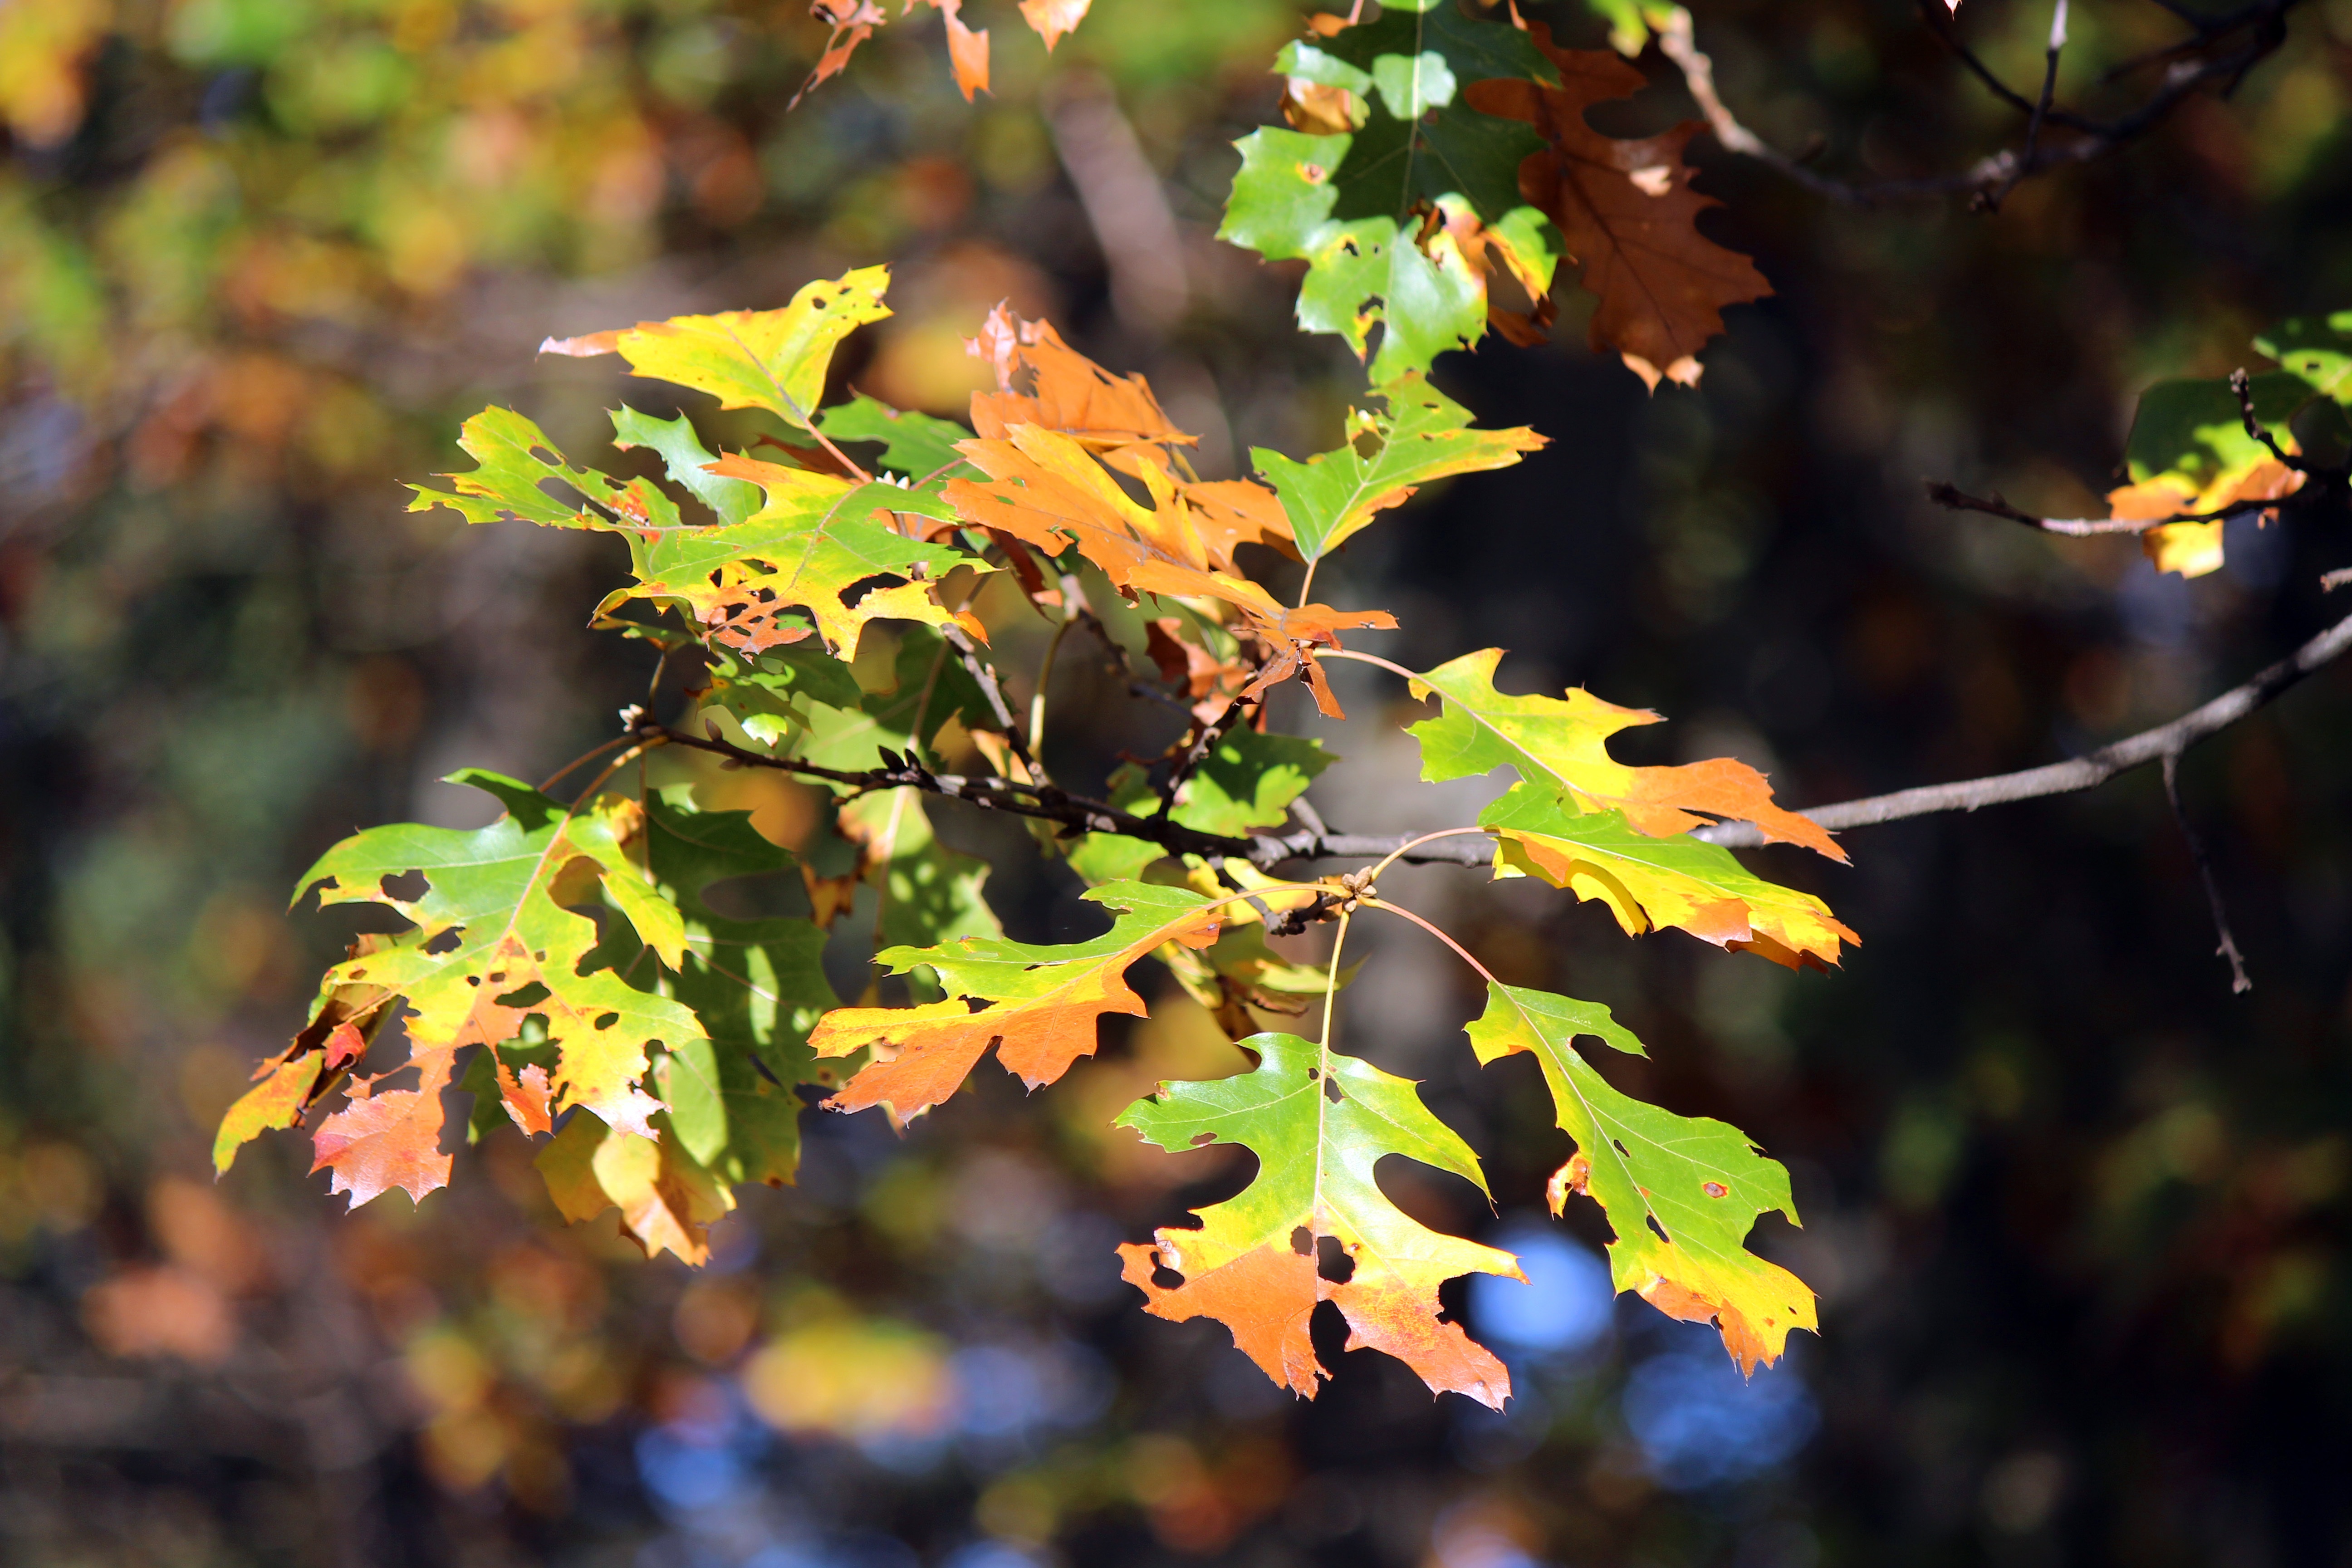
tree, nature, branch, plant, sunlight, leaf, flower, foliage, green, autumn, botany, yellow, season, maple tree, maple leaf, leaves, deciduous, october, flowering plant, maidenhair tree, woody plant, land plant